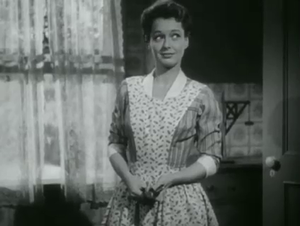
Stars in My Crown est un film américain réalisé par Jacques Tourneur, sorti en 1950.